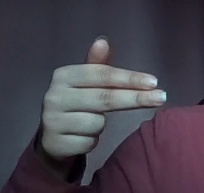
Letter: ghain